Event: Nepal Earthquake
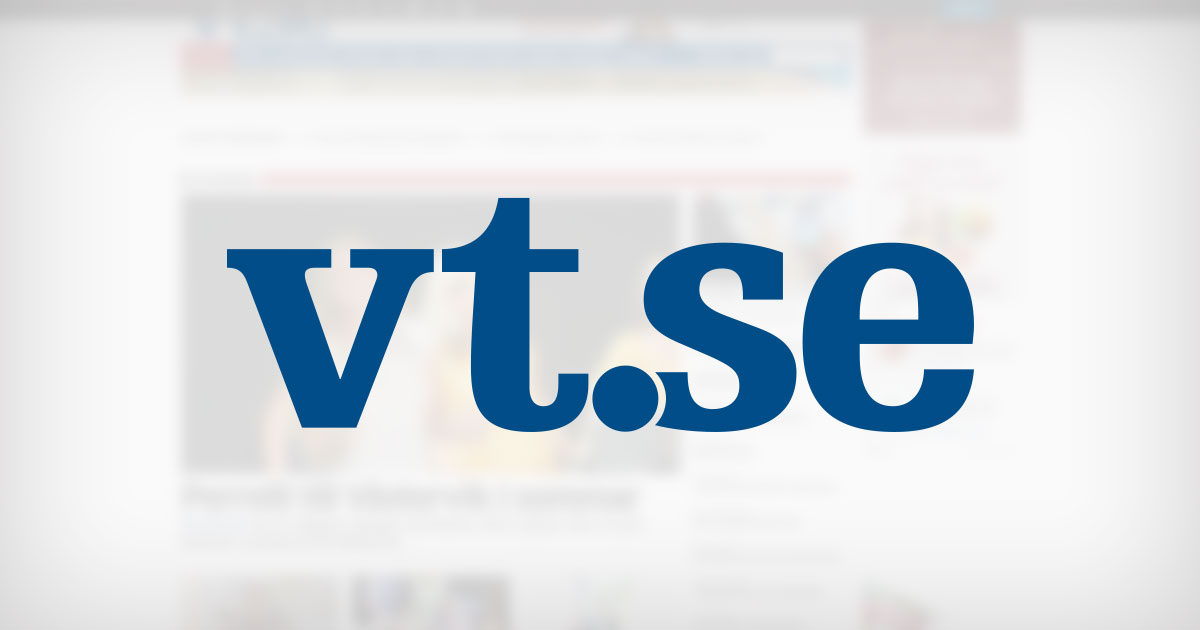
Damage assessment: no_damage